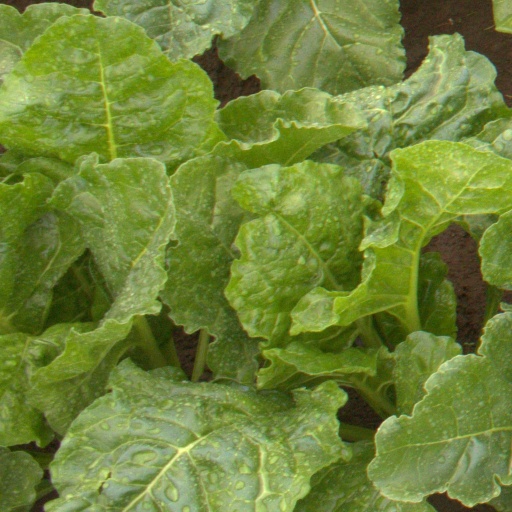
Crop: sugar beet